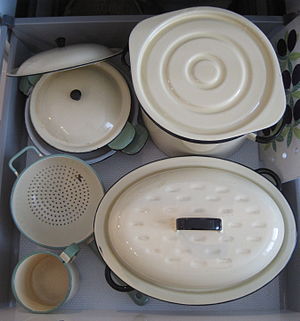
Emalje (glasmateriale)
En skuffe med emaljeret køkkenudstyr
Emalje er et hårdt, tyndt, glasagtigt materiale. Ordet bruges både om gennemsigtig, hvid eller gennemfarvet glasemalje, der anvendes som dekoration og beskyttende overfladebelægning på metalgenstande, og om tandemalje, den hårde, hvide belægning på menneskers og dyrs tænder.